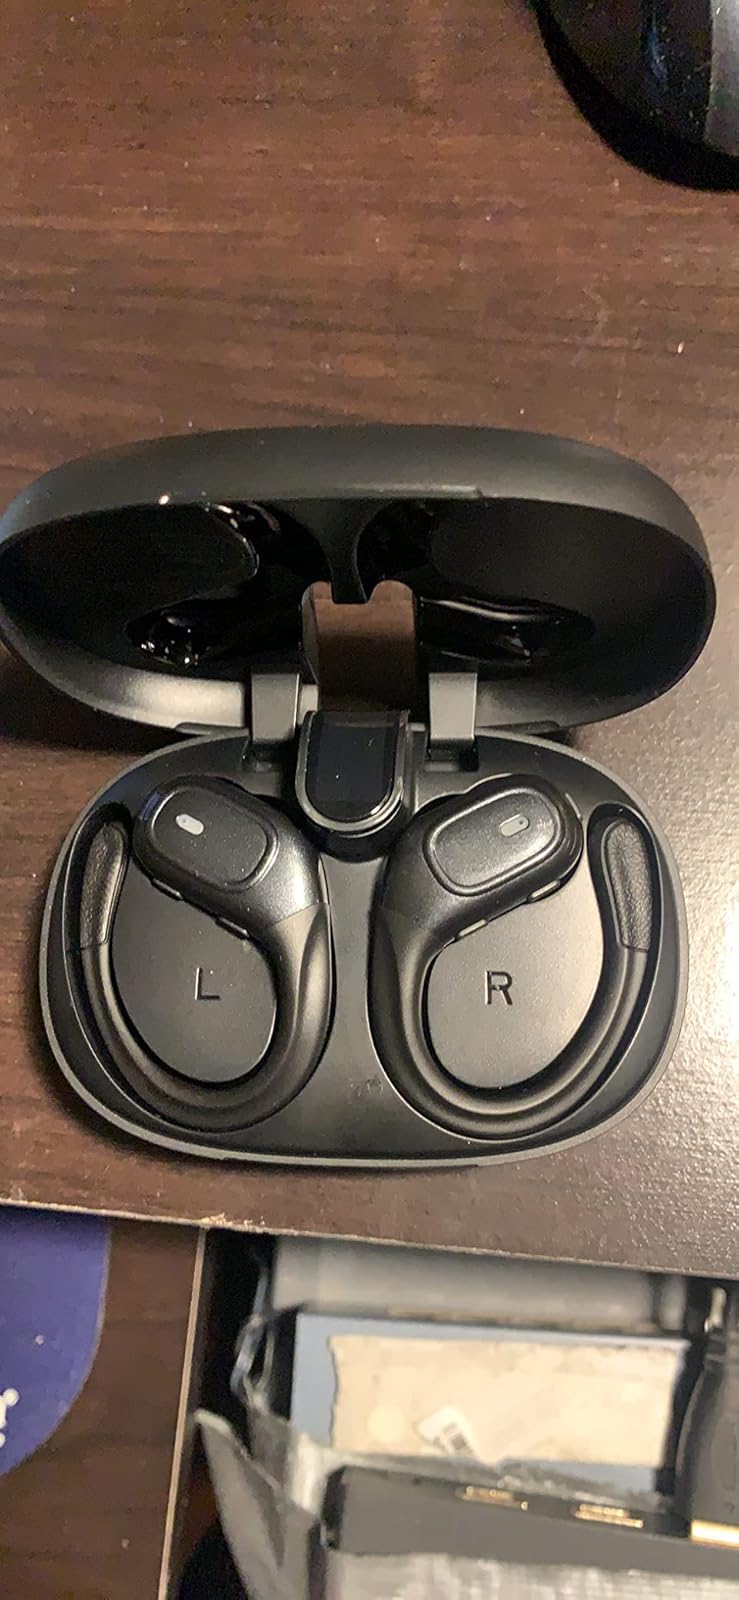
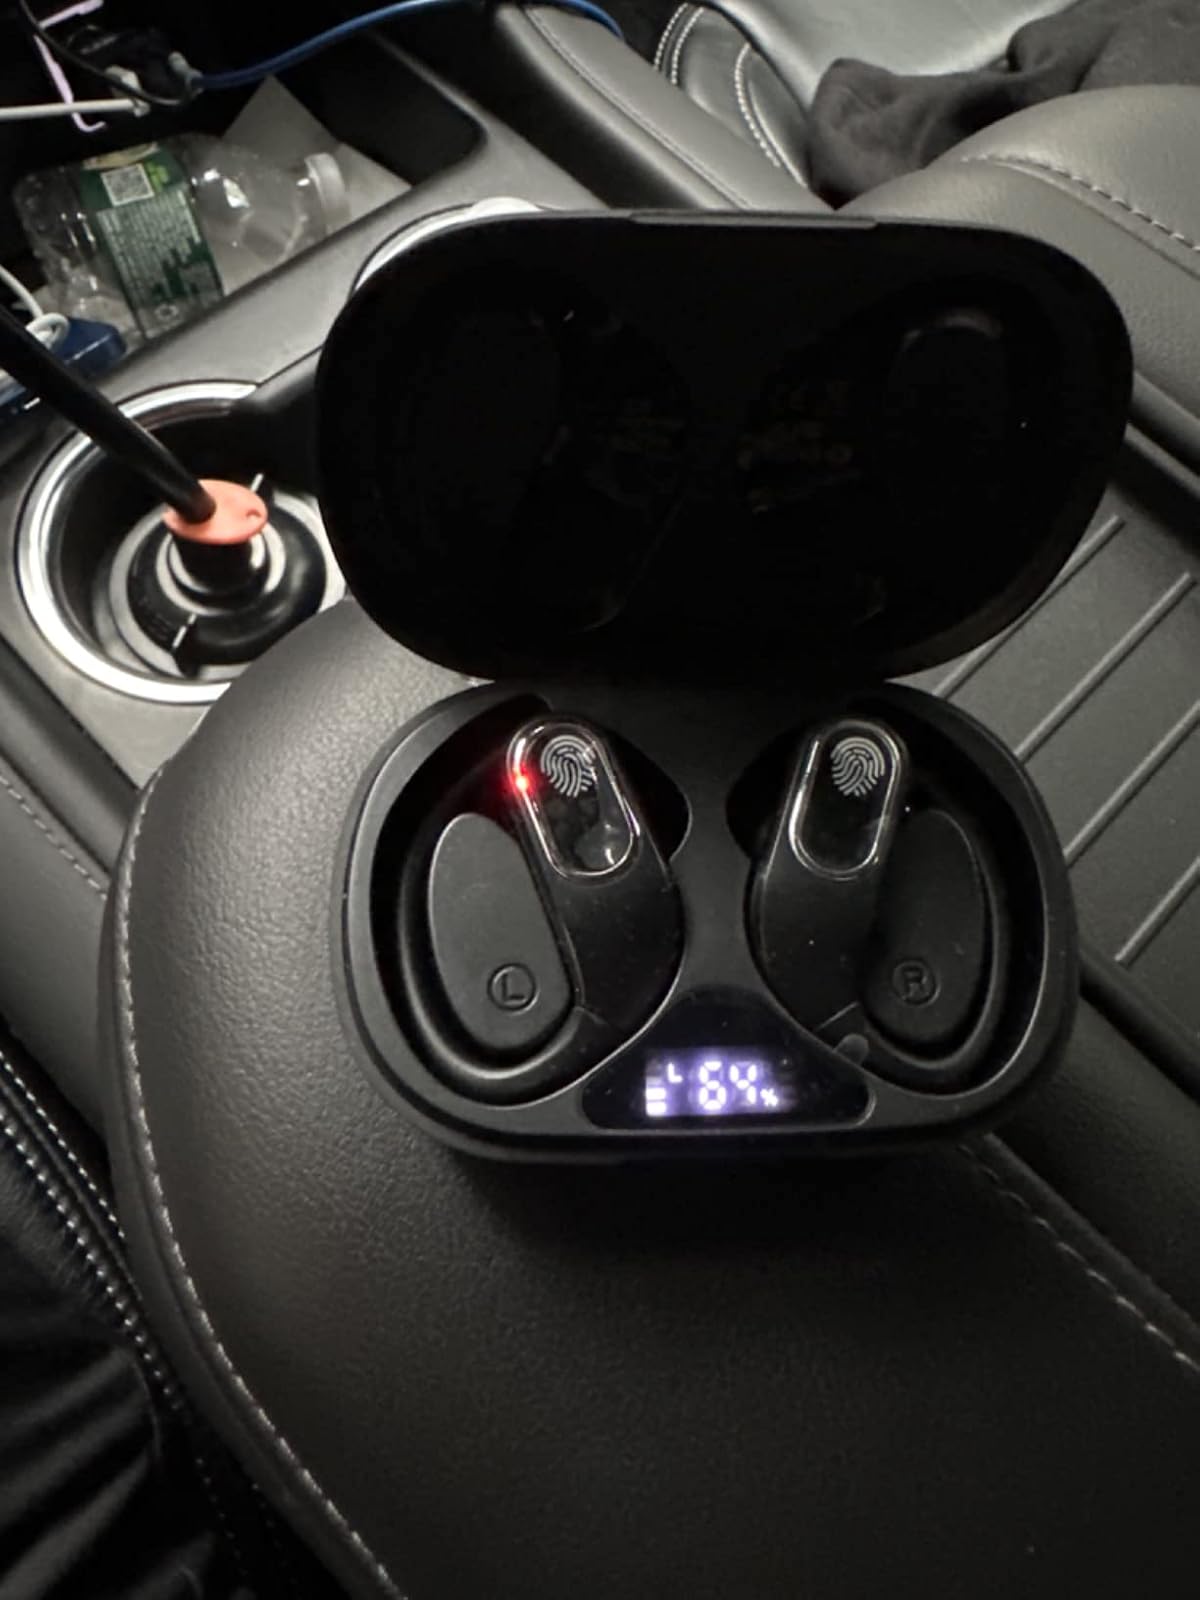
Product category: earbuds
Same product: yes